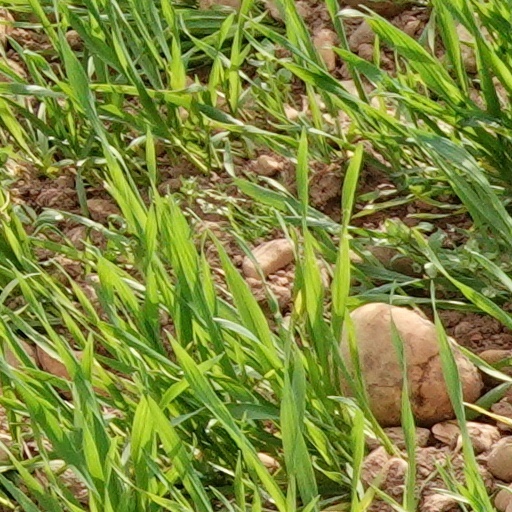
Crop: wheat